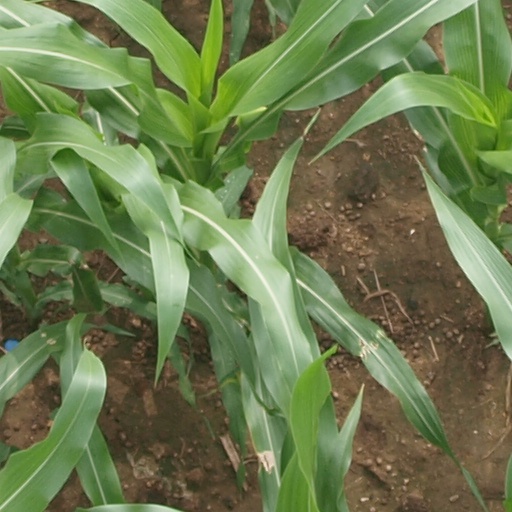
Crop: maize; corn